Jim Hannan (rugby union)

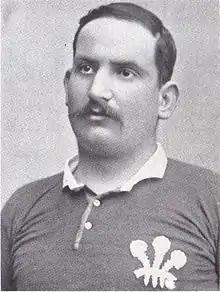
Hannan in Welsh jersey

Jim Hannan (1864 – 22 June 1905) was a Welsh international rugby union player who played club rugby for Newport. A strong tactical forward his scrummaging work was excellent and could pivot the whole scrum around him.